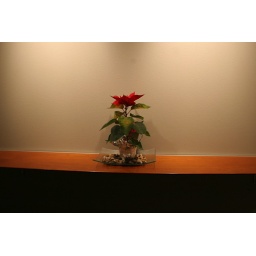
Holiday flower in apartment building